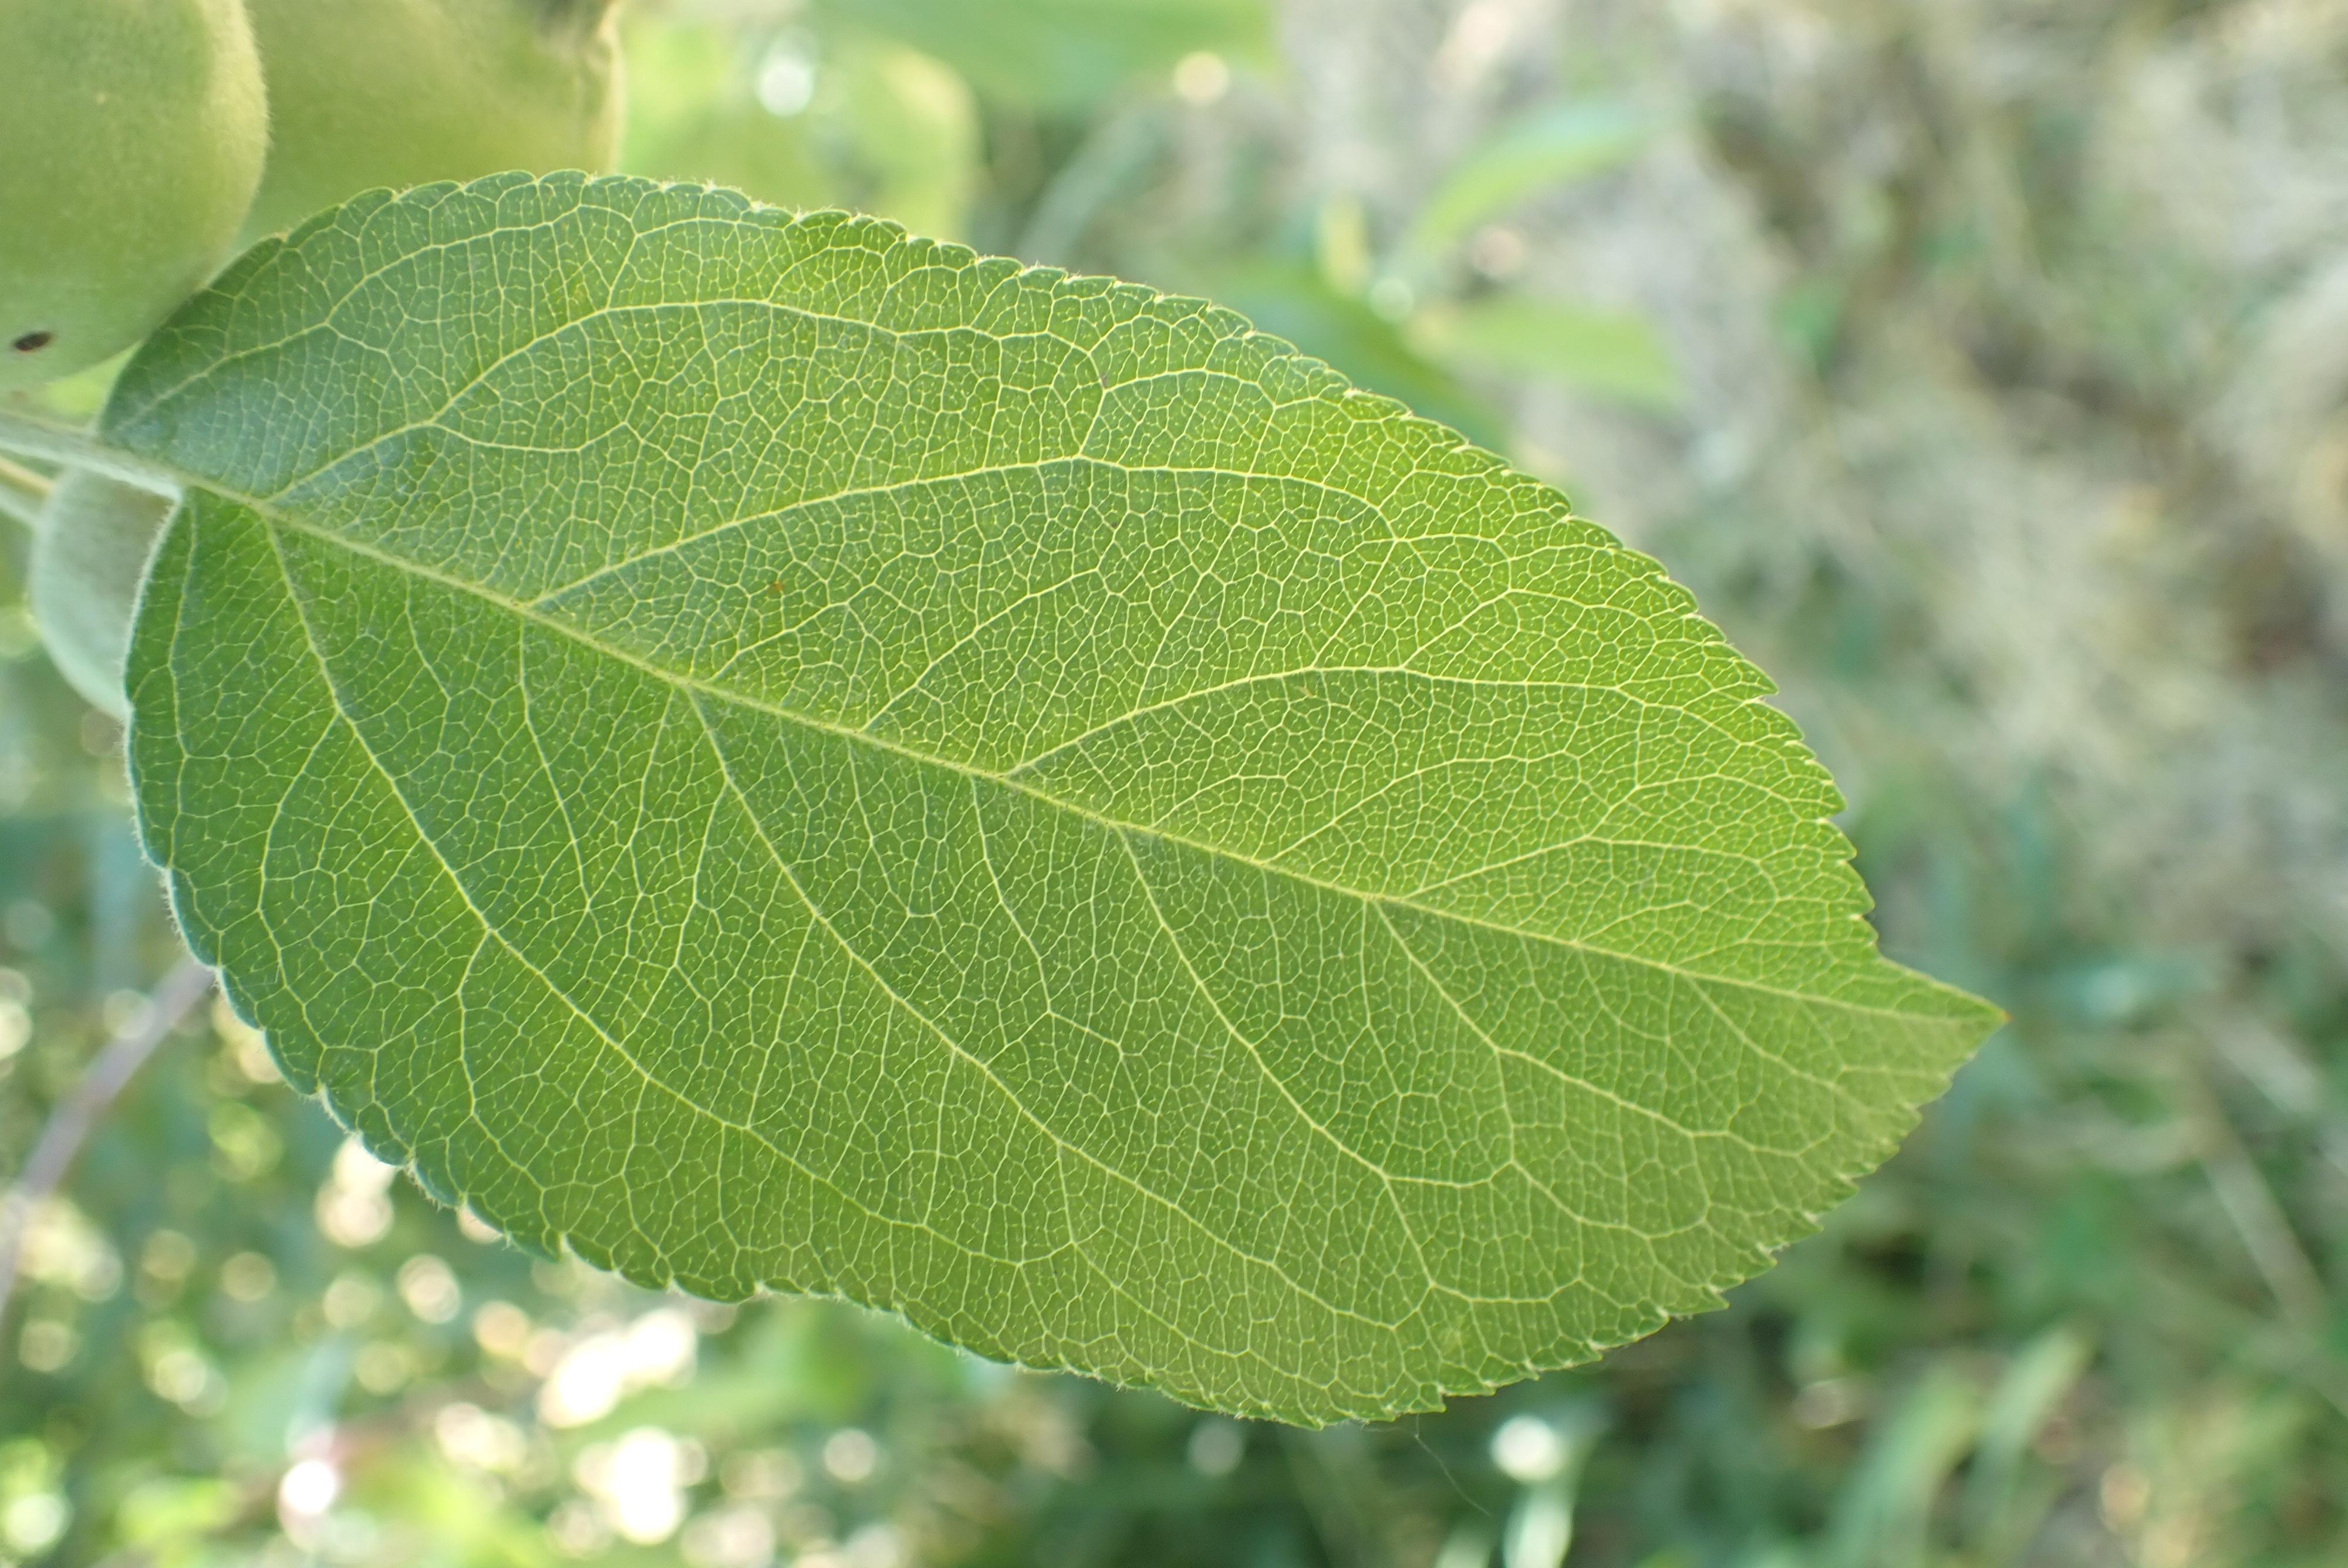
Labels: healthy